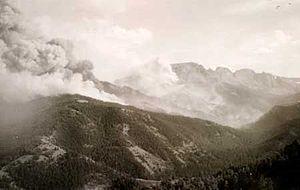
Le 18 août 1937, la foudre a déclenché l’incendie de Blackwater dans la forêt nationale de Shoshone, à environ 56 kilomètres à l'ouest de Cody dans le Wyoming, aux États-Unis. Quinze pompiers ont été tués par le feu de forêt quand un front de sécheresse a provoqué une augmentation soudaine des vents avec des changements de direction. Le feu s'est rapidement propagé dans la forêt dense, piégeant certains des pompiers. Neuf pompiers sont morts lors de l'incendie et six autres sont morts peu de temps après de graves brûlures et des complications respiratoires et 38 pompiers ont été blessés. Plus de pompiers ont été tués dans l'incendie de Blackwater que dans n'importe quel autre incendie dans une United States National Forest entre le Grand incendie de 1910 et l'incendie de la colline Yarnell de 2013.